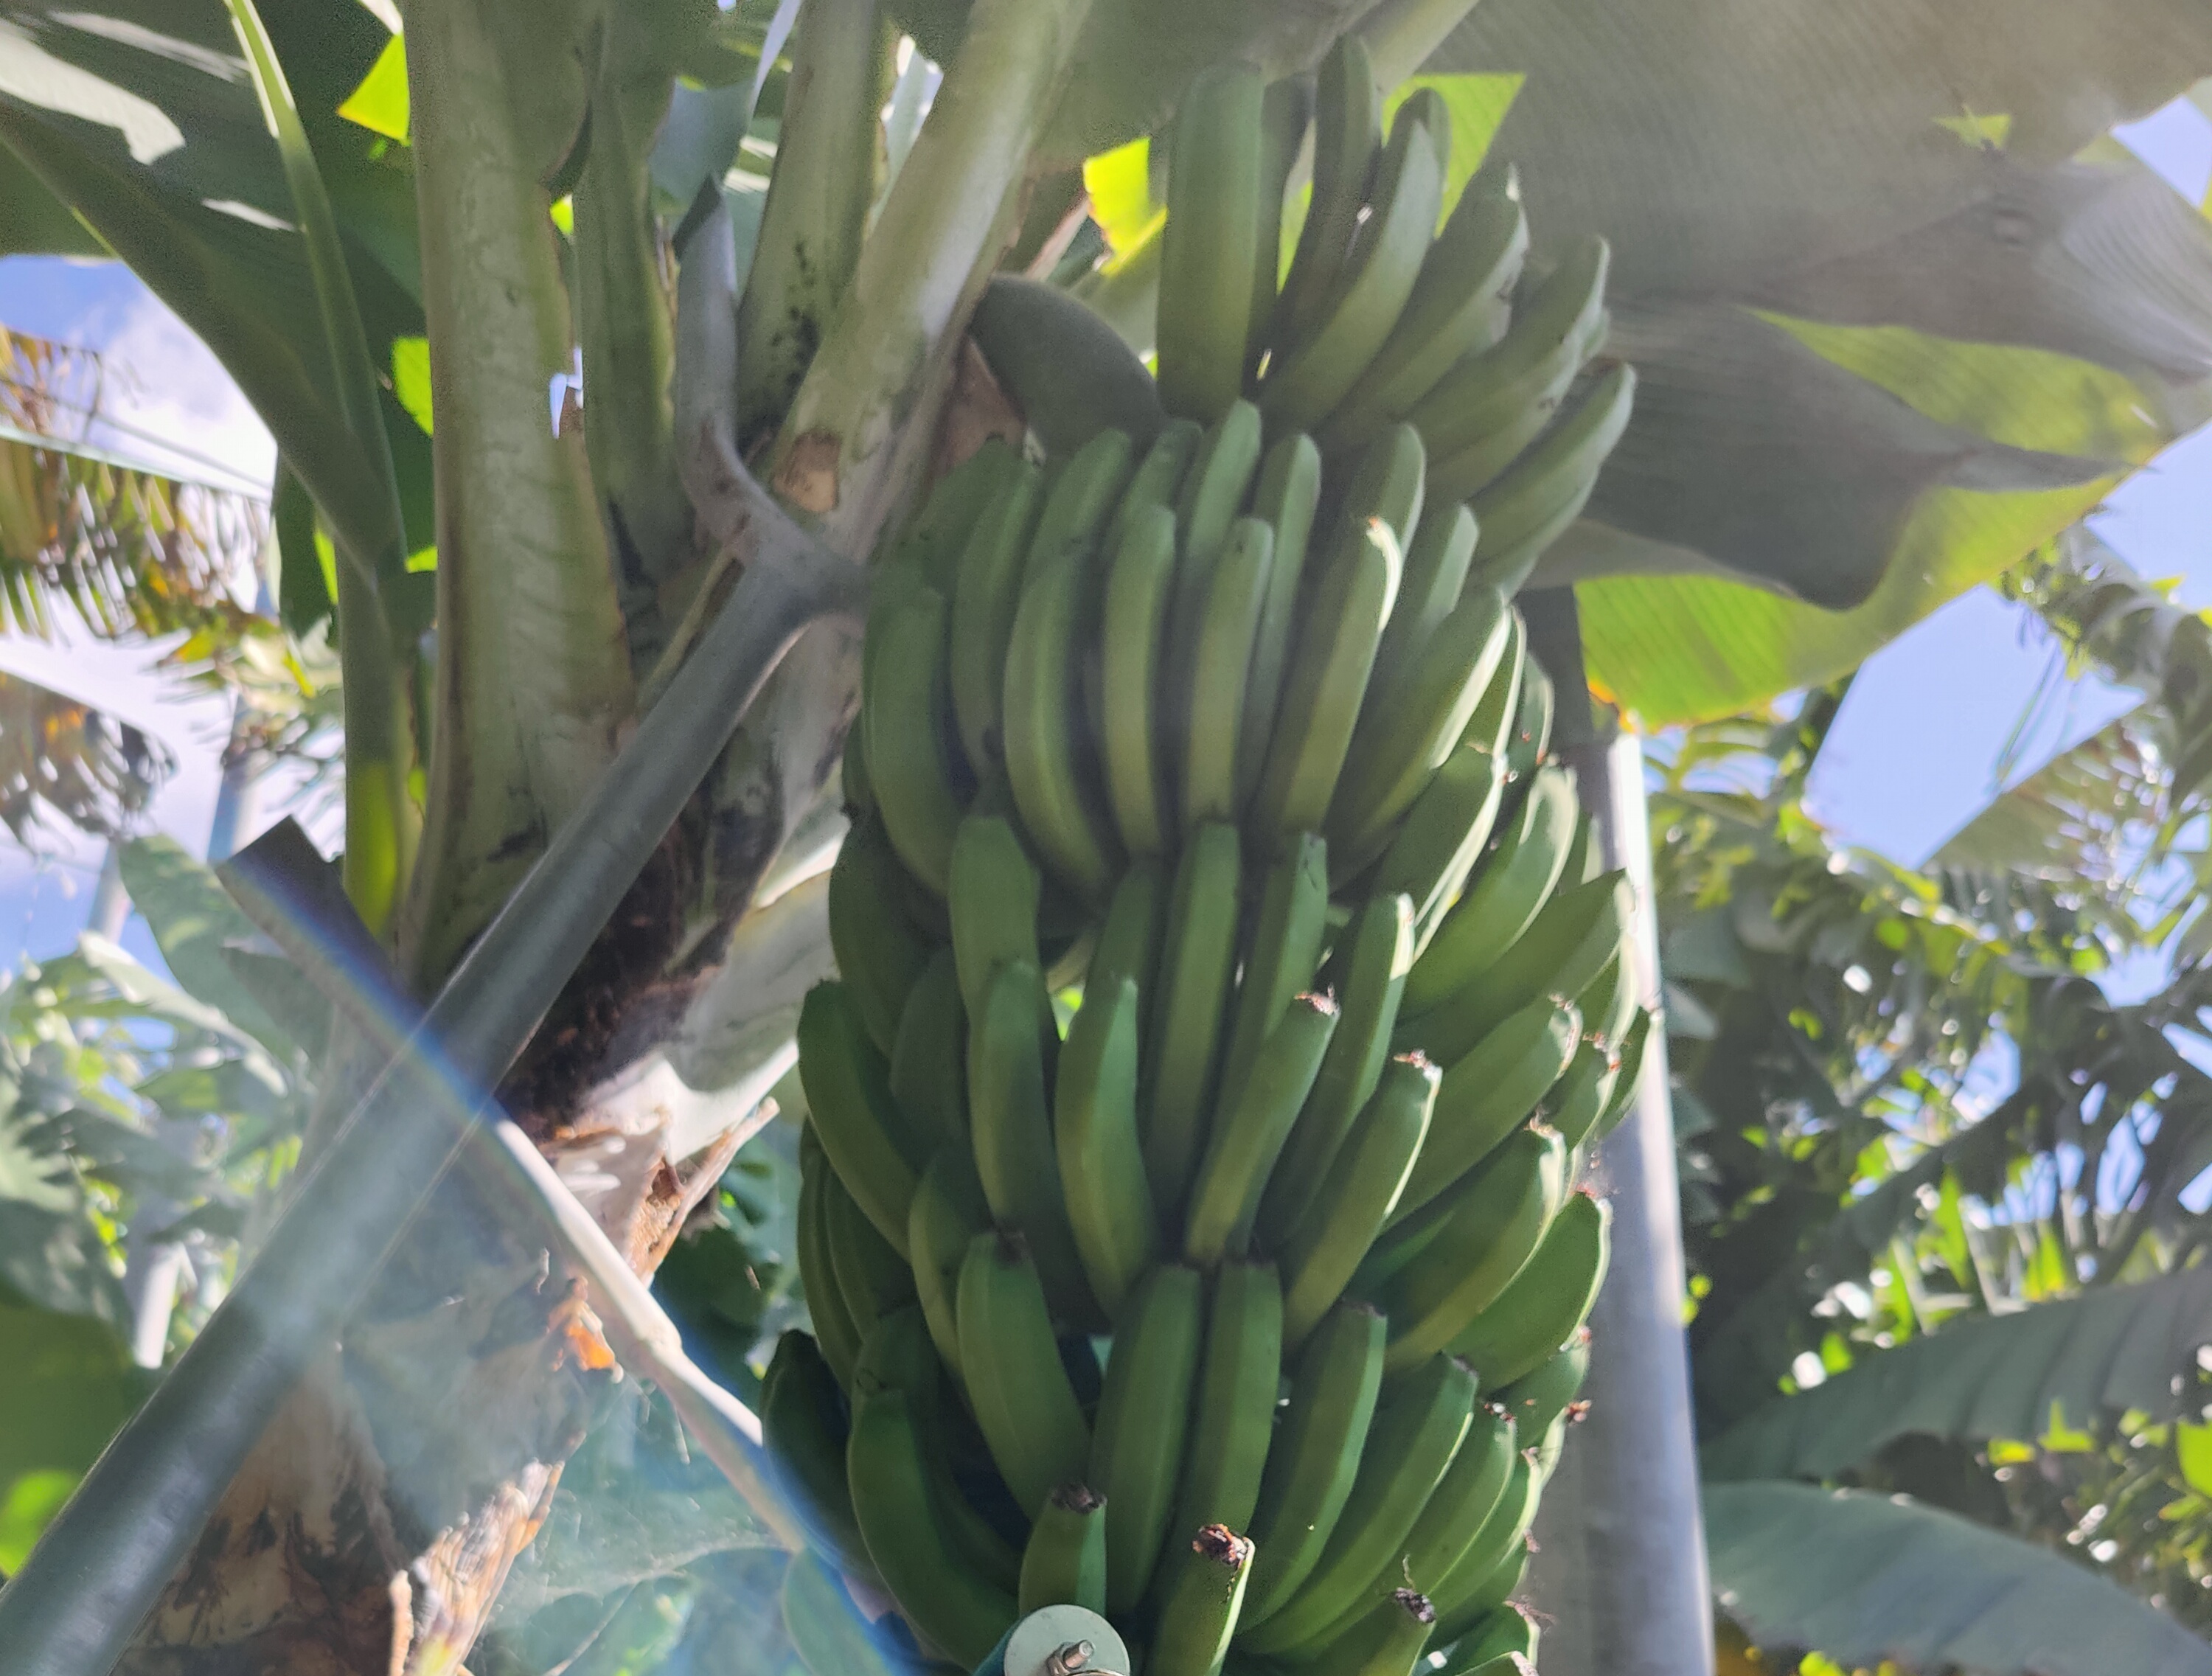
Label: Keep